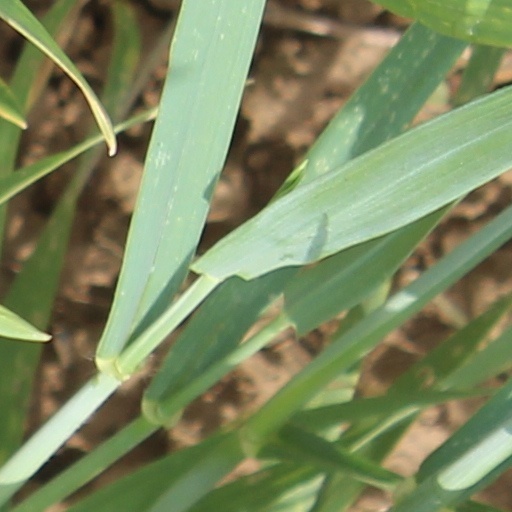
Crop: wheat